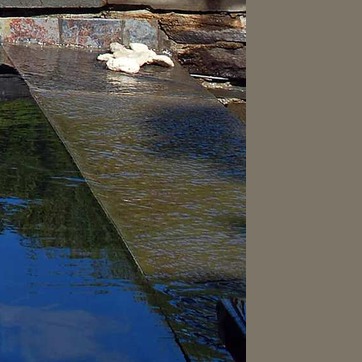
Material: water